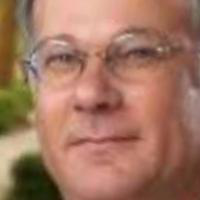
Age group: age 56-65